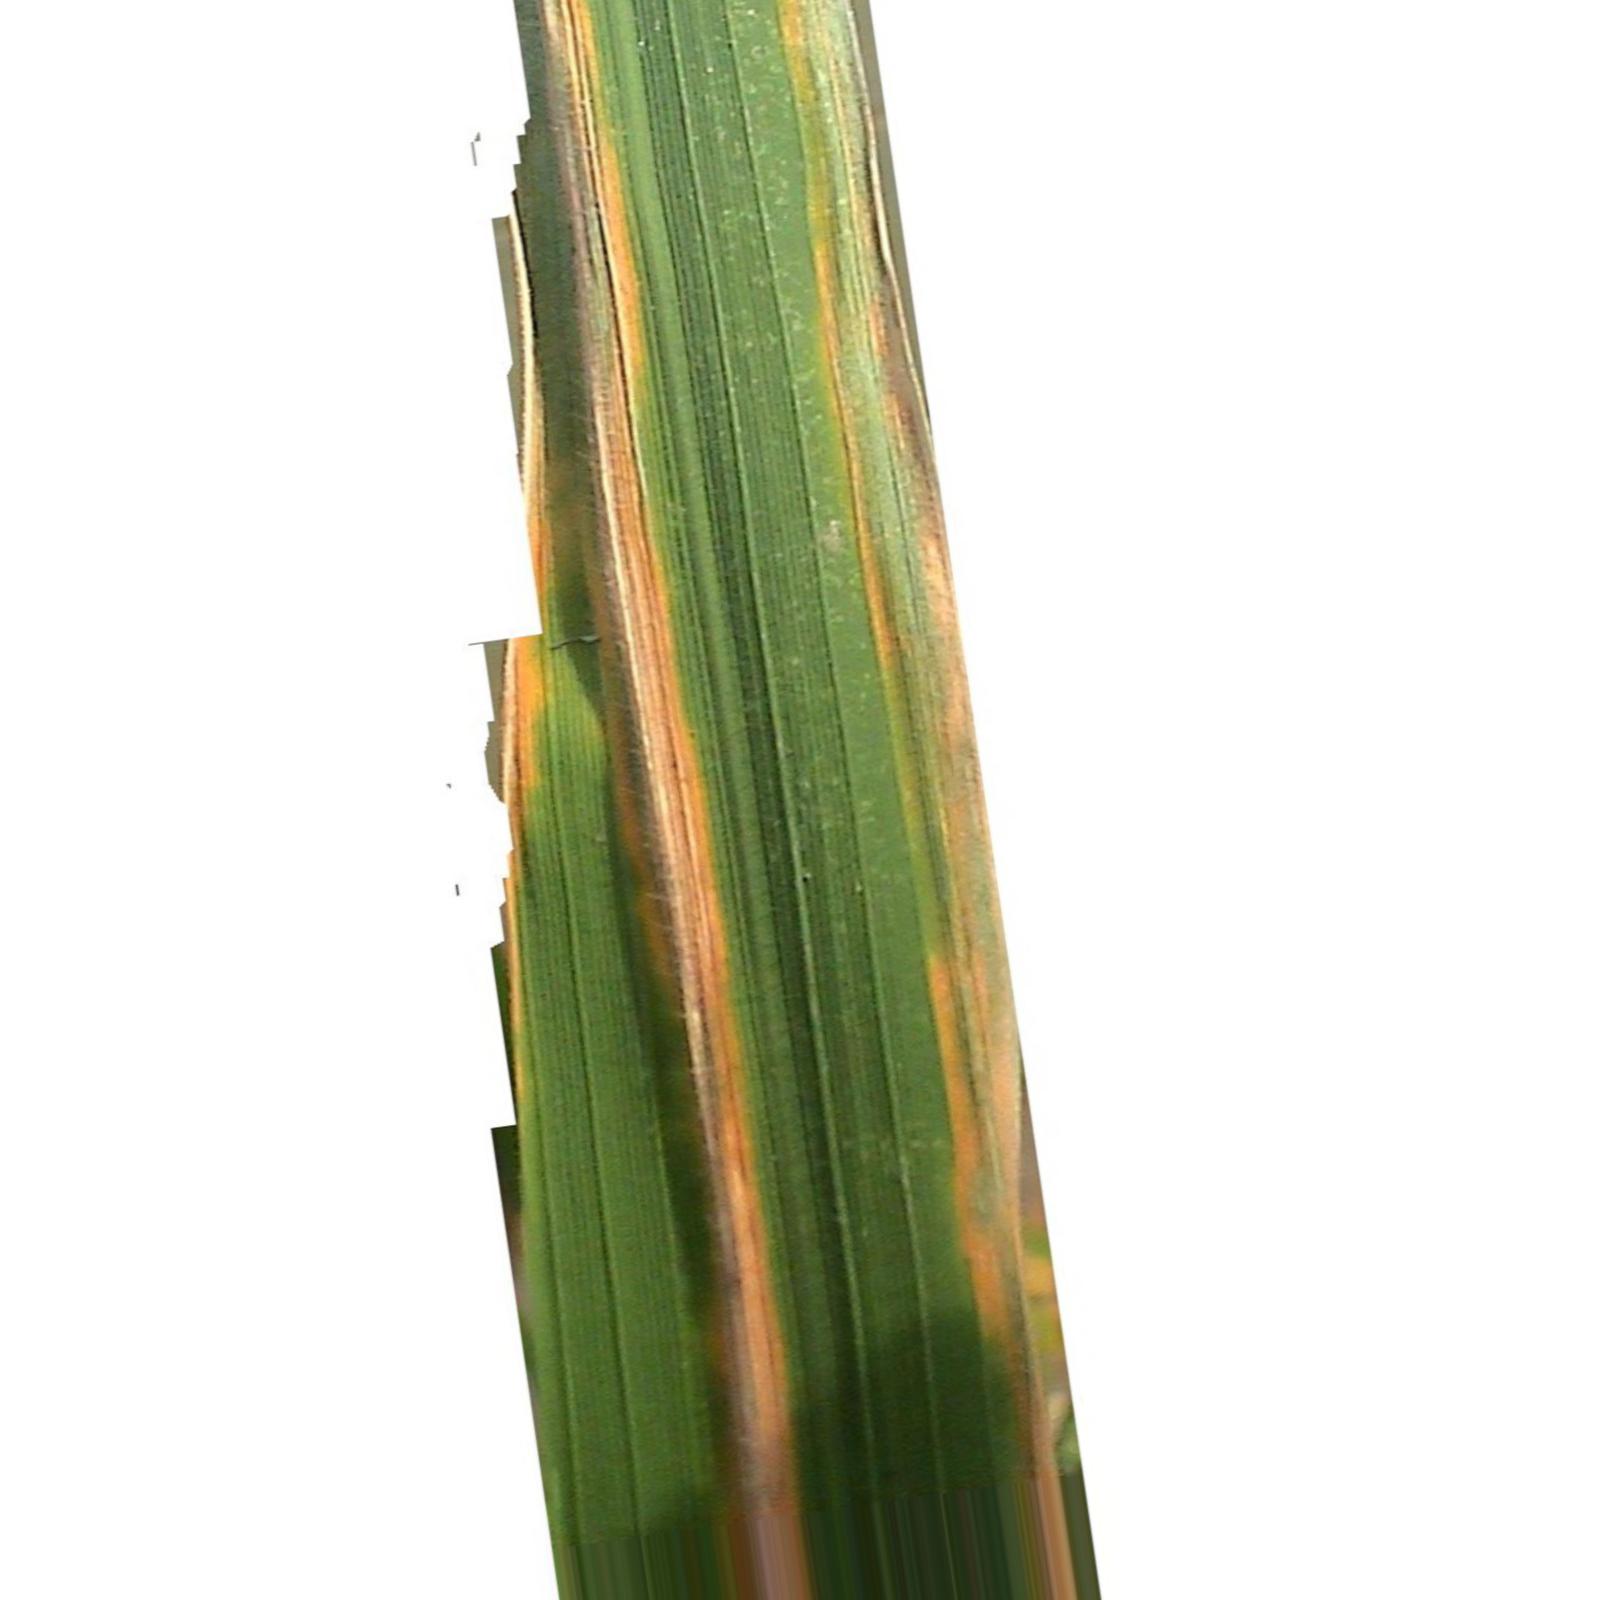
Nhãn: Bệnh Bạc lá (Bacterial leaf blight)